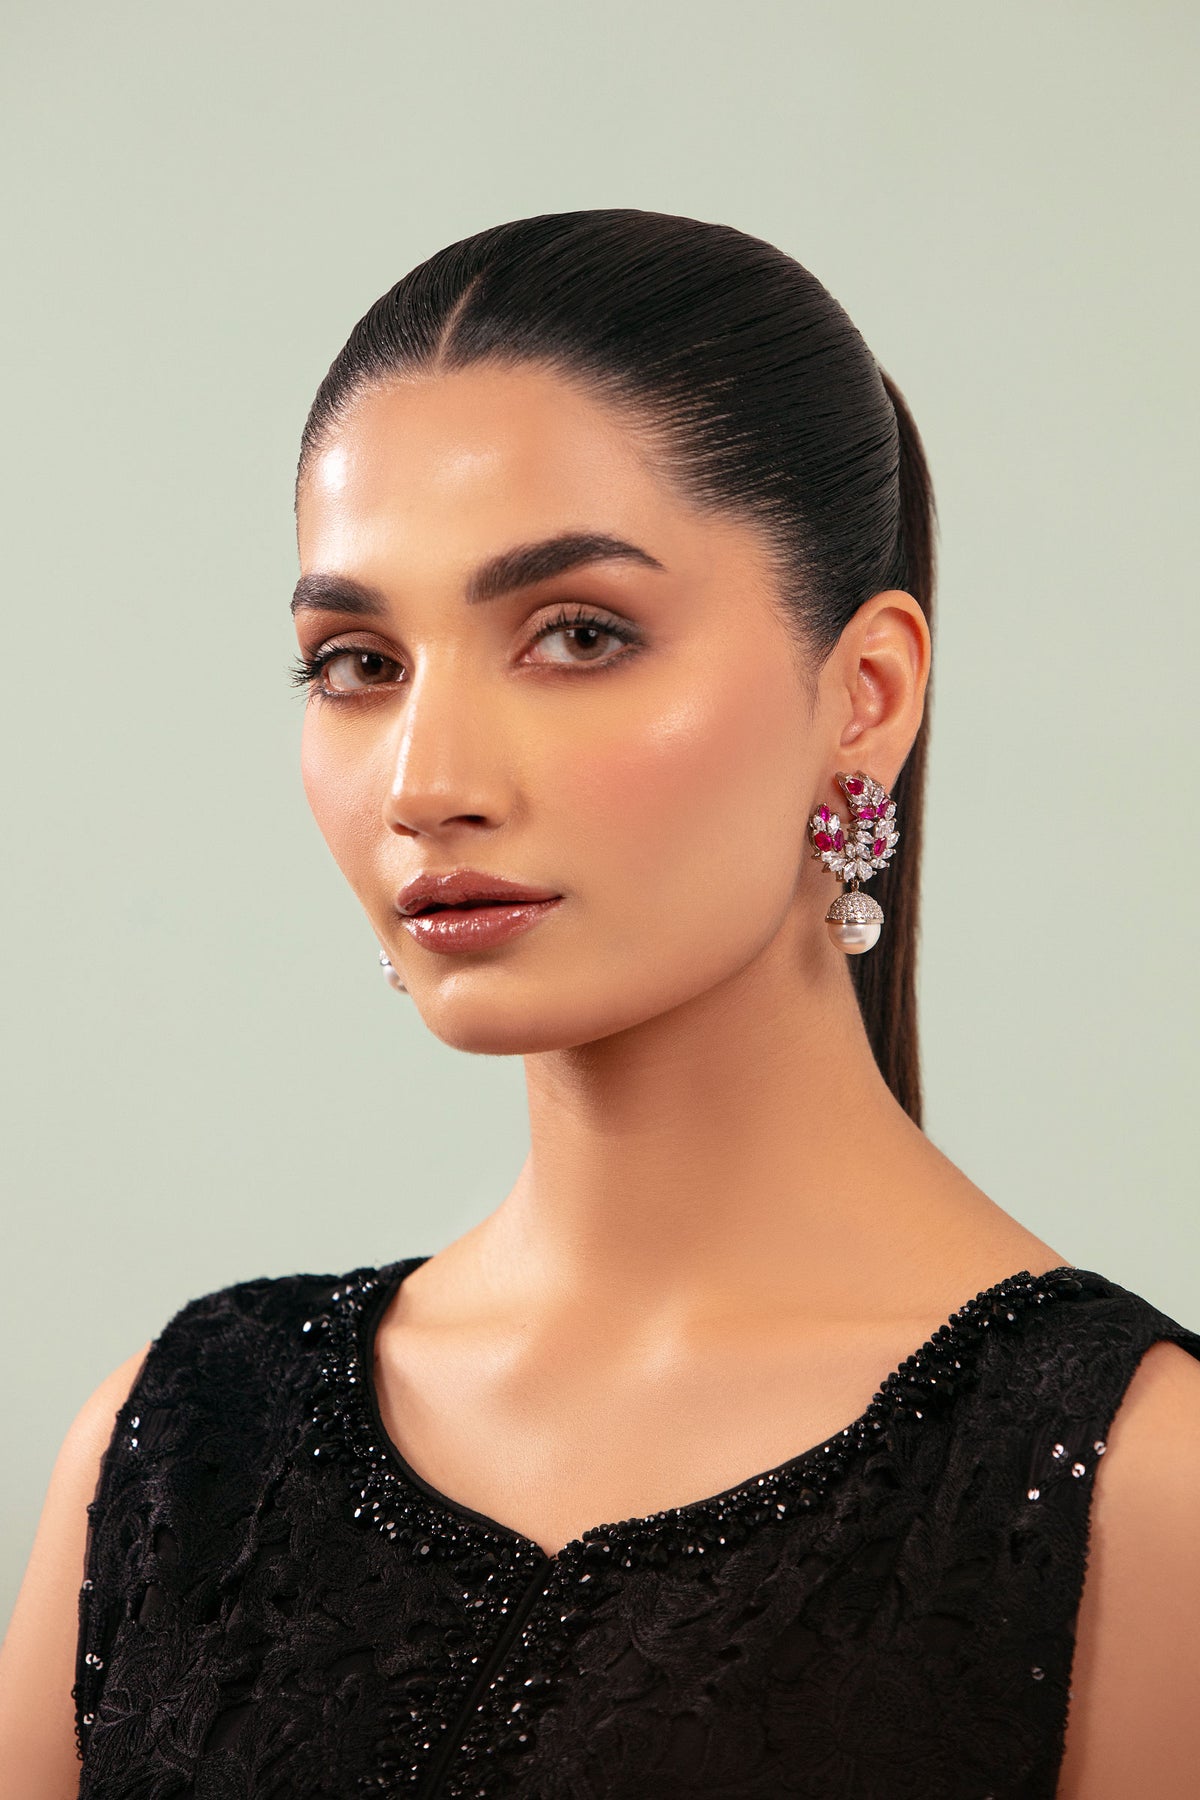
black karla earring